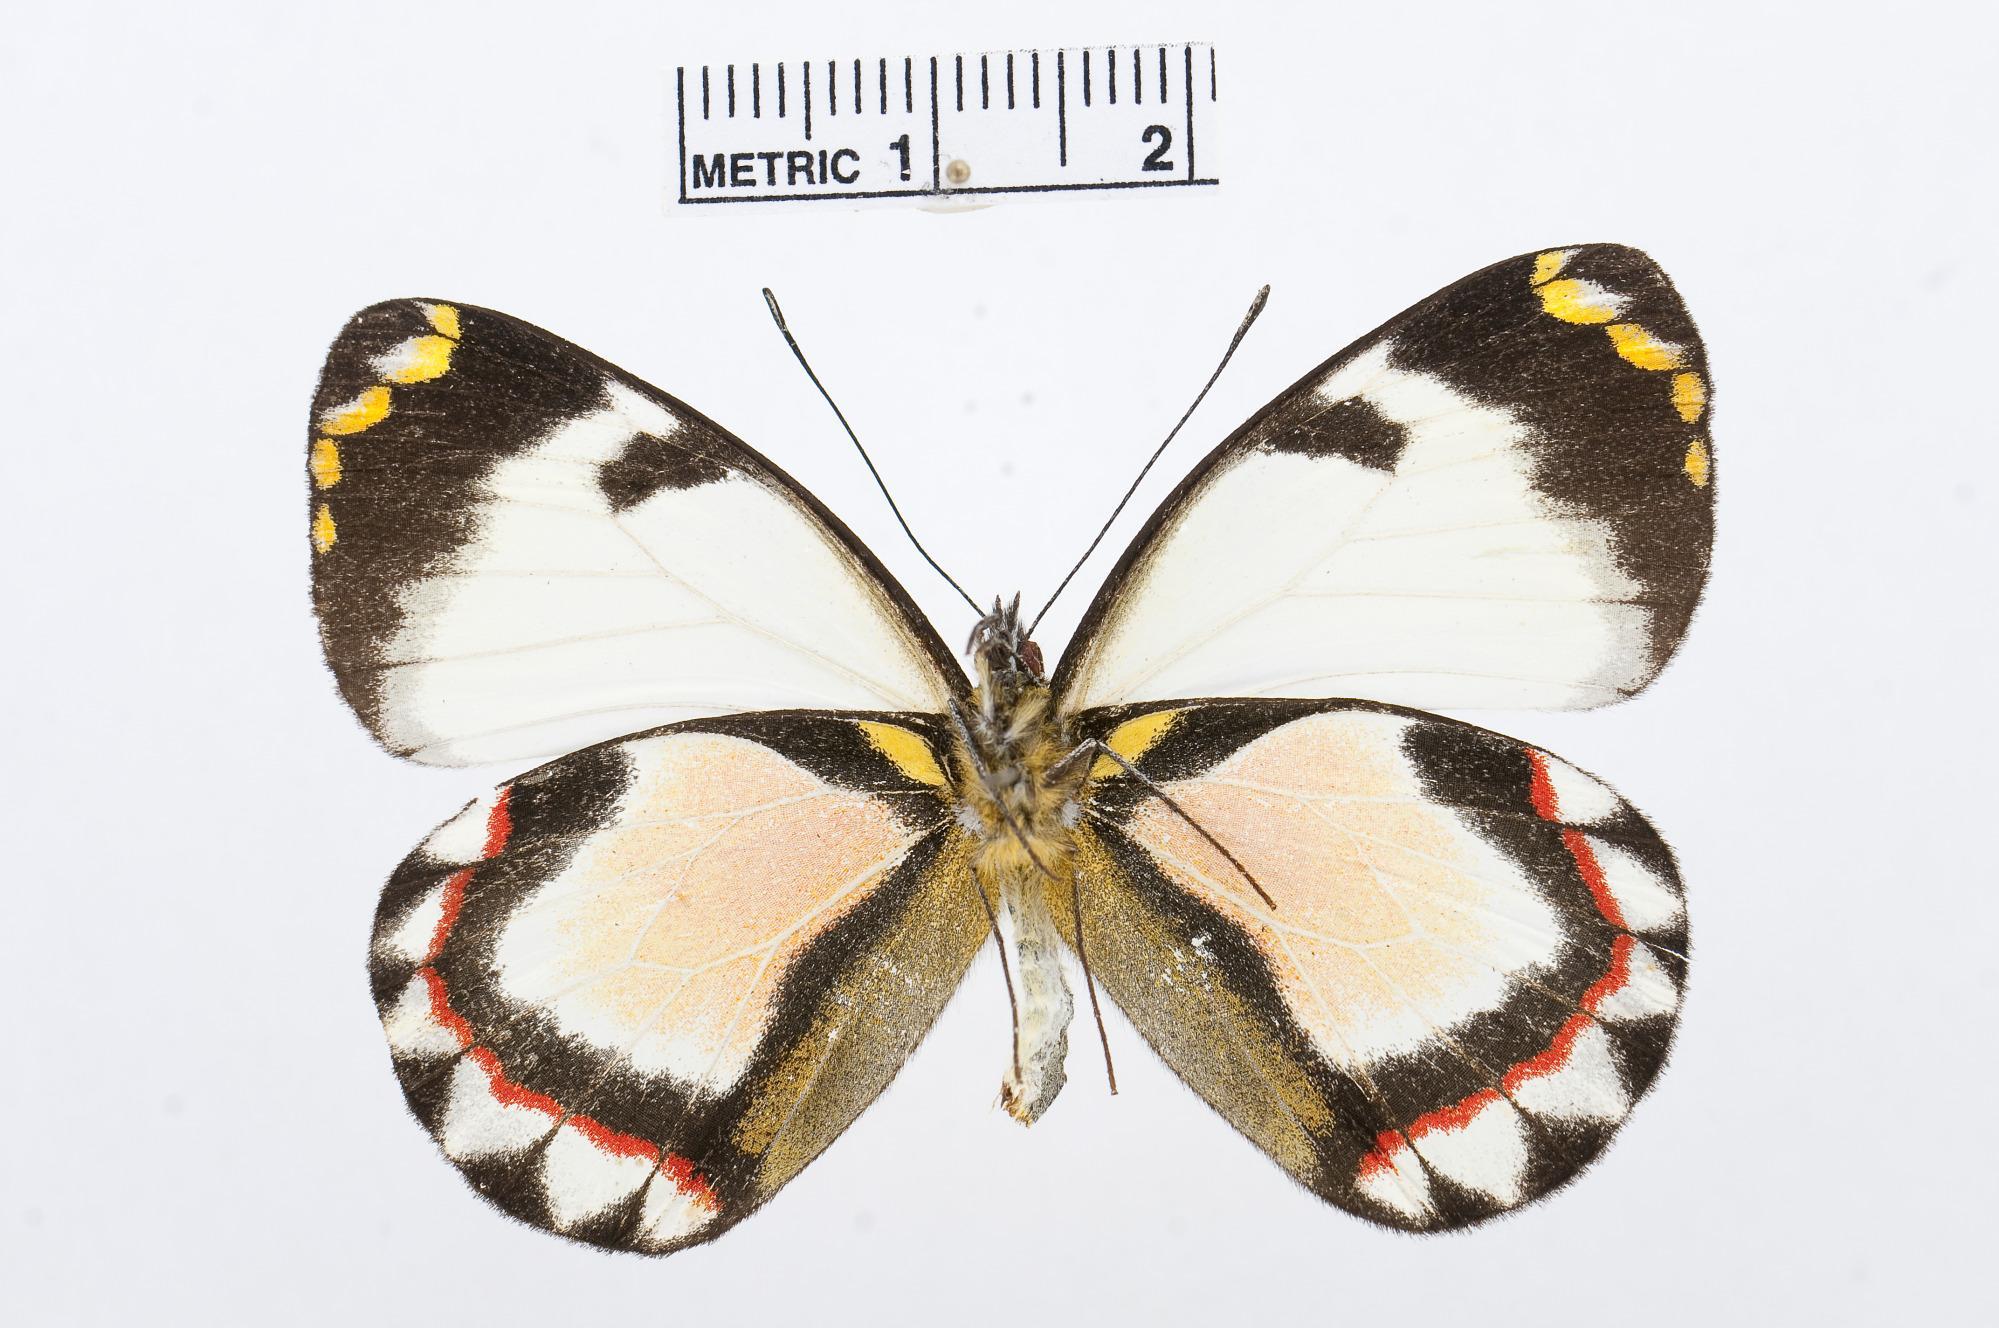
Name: Delias iltis
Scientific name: Delias iltis
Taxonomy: Animalia, Arthropoda, Hexapoda, Insecta, Lepidoptera, Pieridae, Pierinae